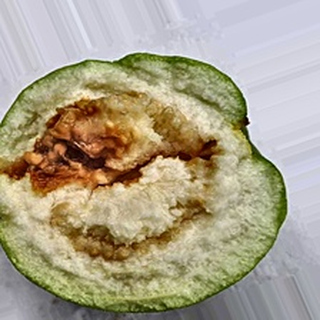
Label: guava_fruit_fly